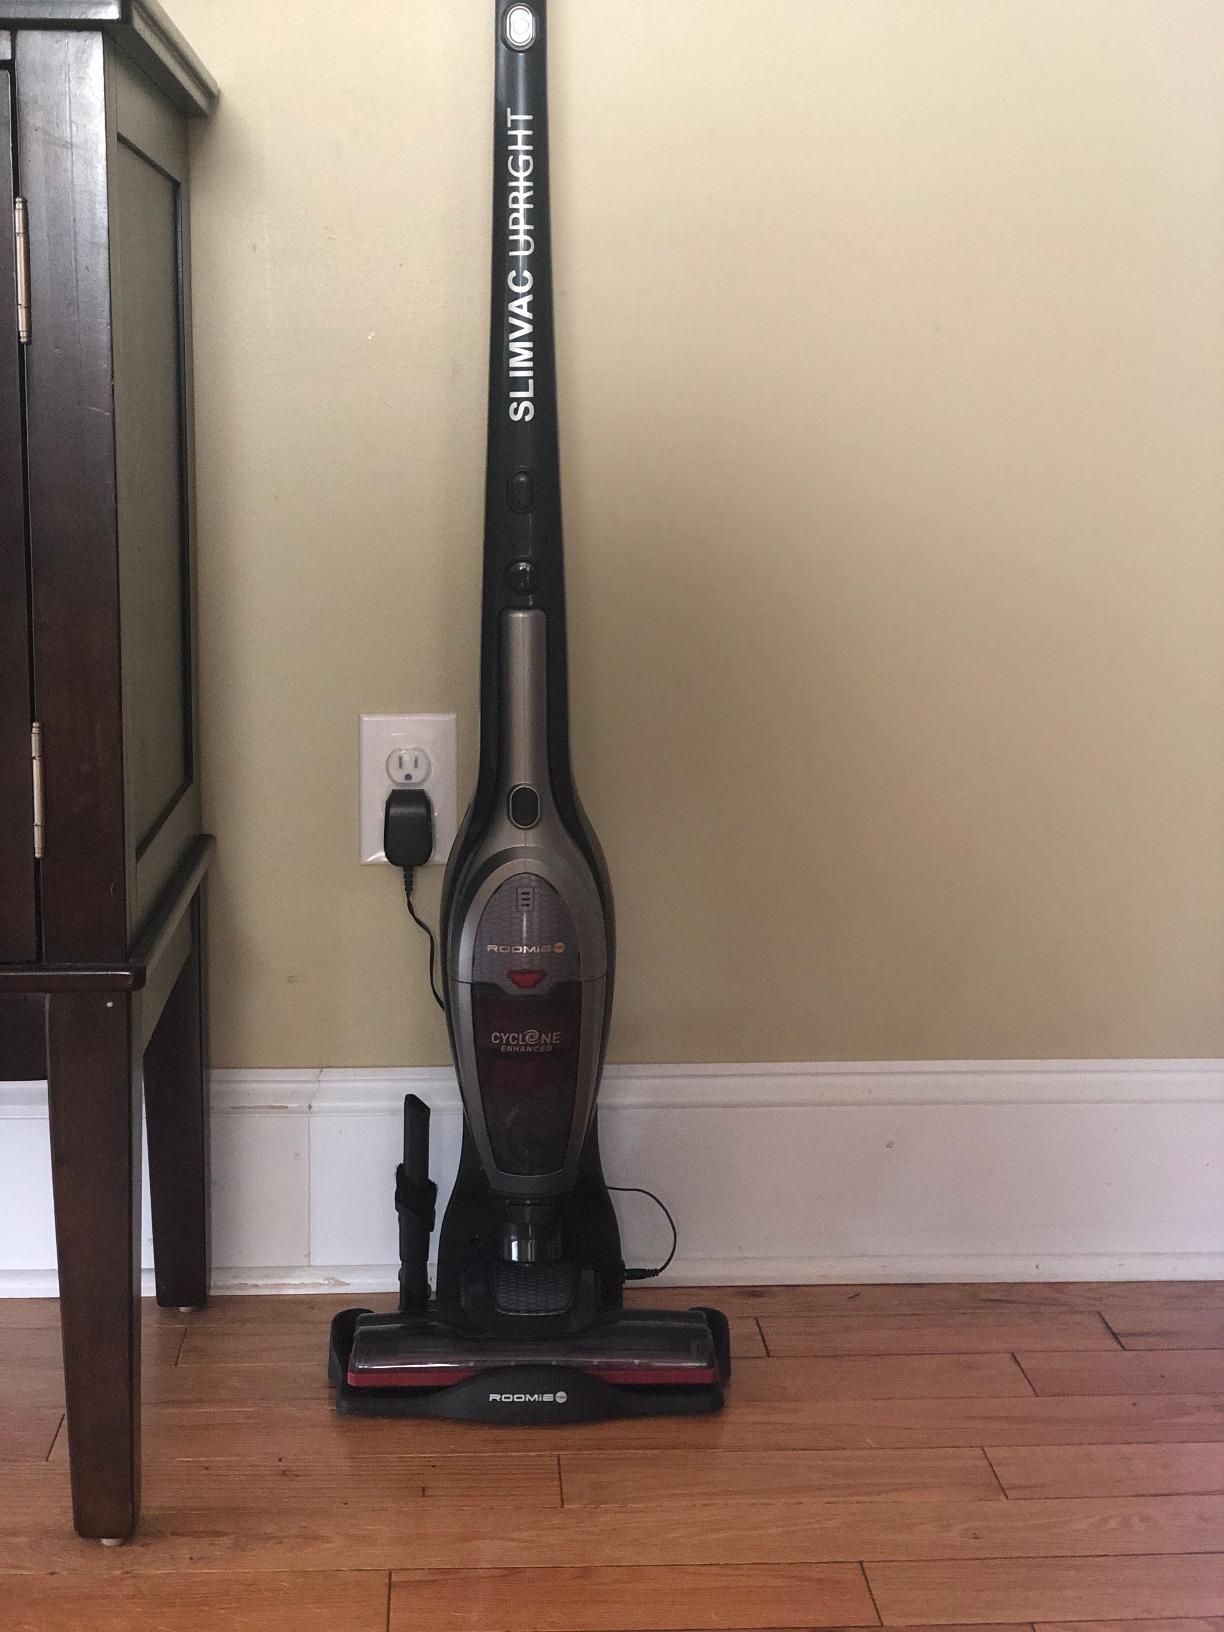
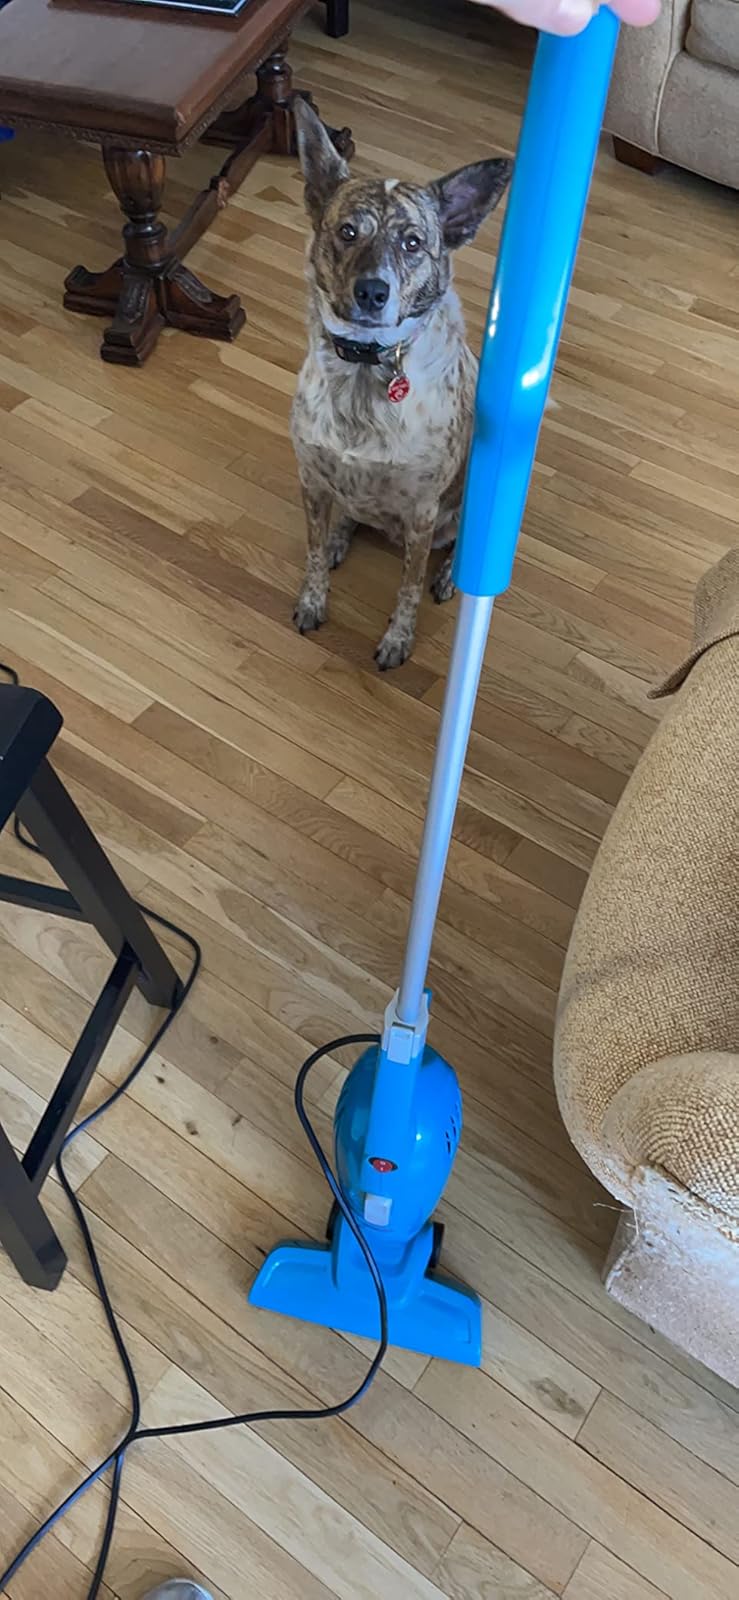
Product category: items_vacuum
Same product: no